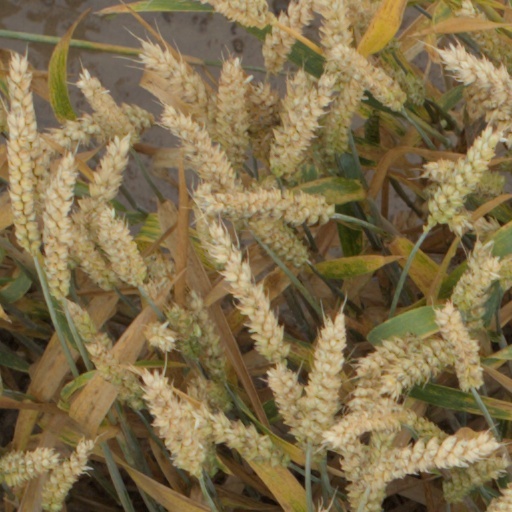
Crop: wheat